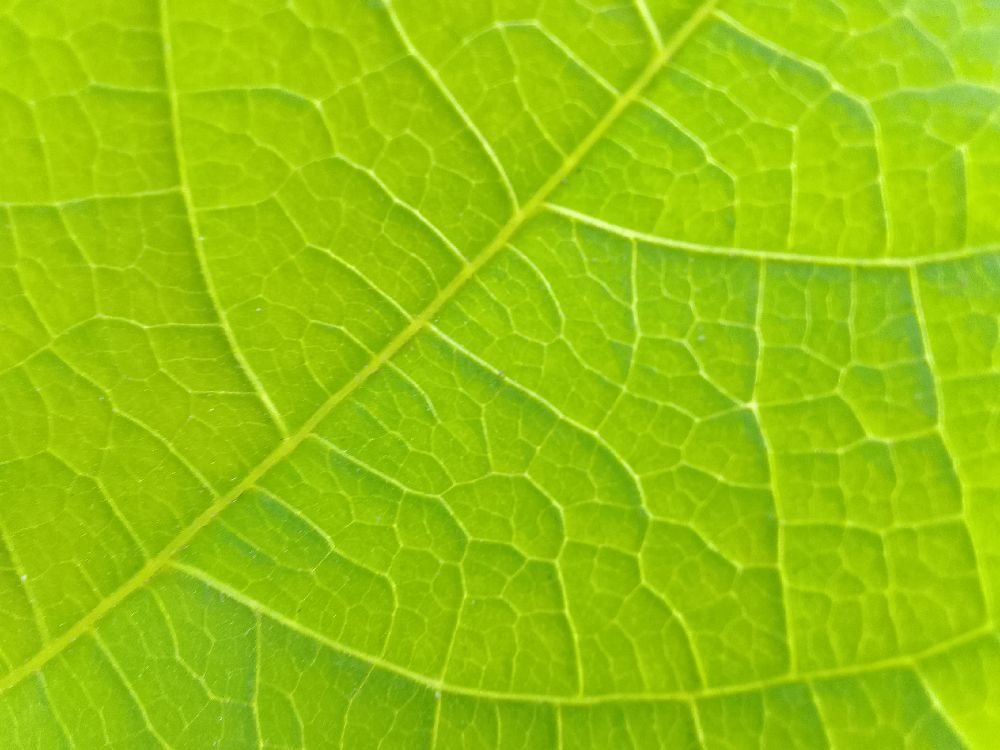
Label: healthy